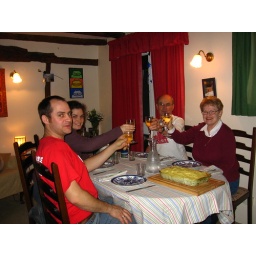
raising a glass to the fish pie in England